Gottes Zeit ist die allerbeste Zeit, BWV 106

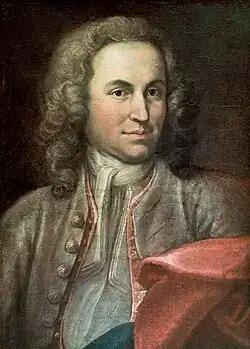
Portrait of the young Bach (disputed)

In the opening sonatina, marked "Molto adagio", two obbligato alto recorders mournfully echo each other over a sonorous background of viola da gambas and continuo.